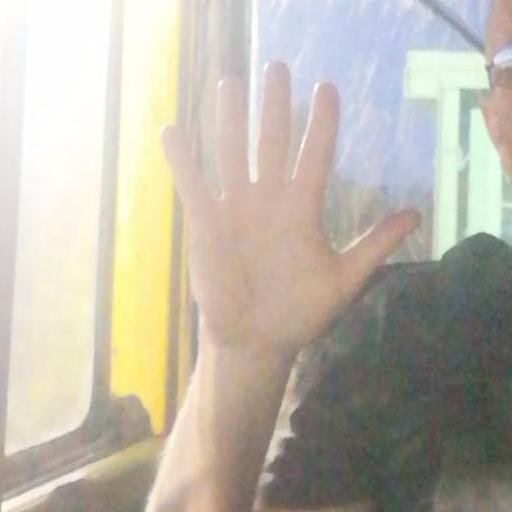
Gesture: palm